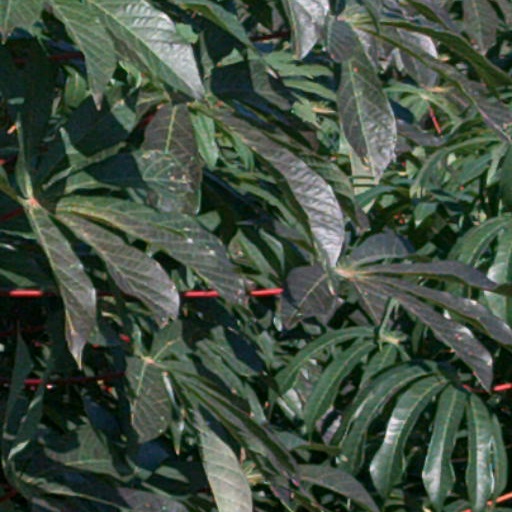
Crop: cassava